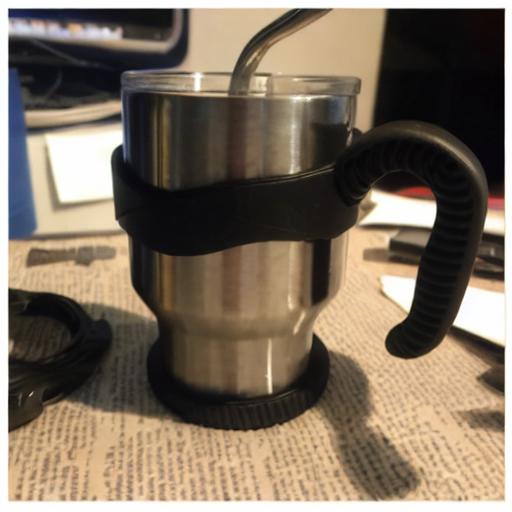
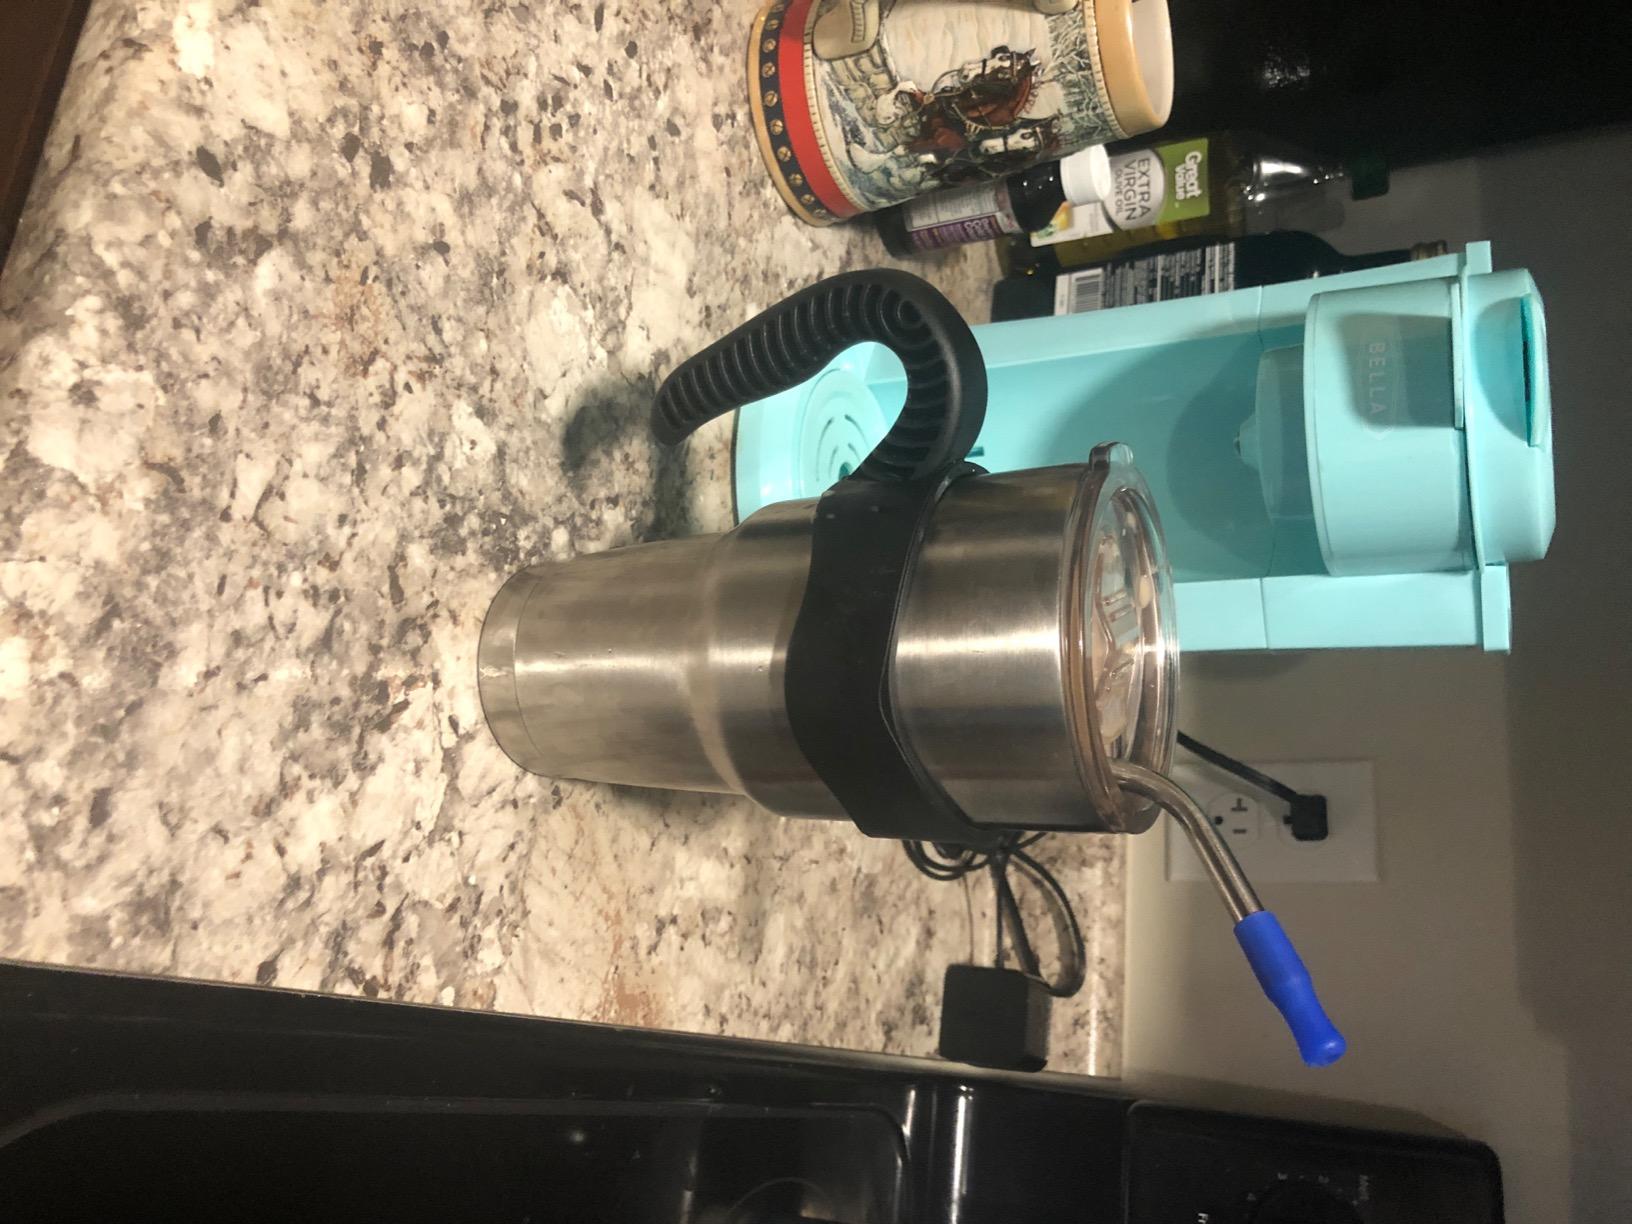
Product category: items_mug
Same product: no